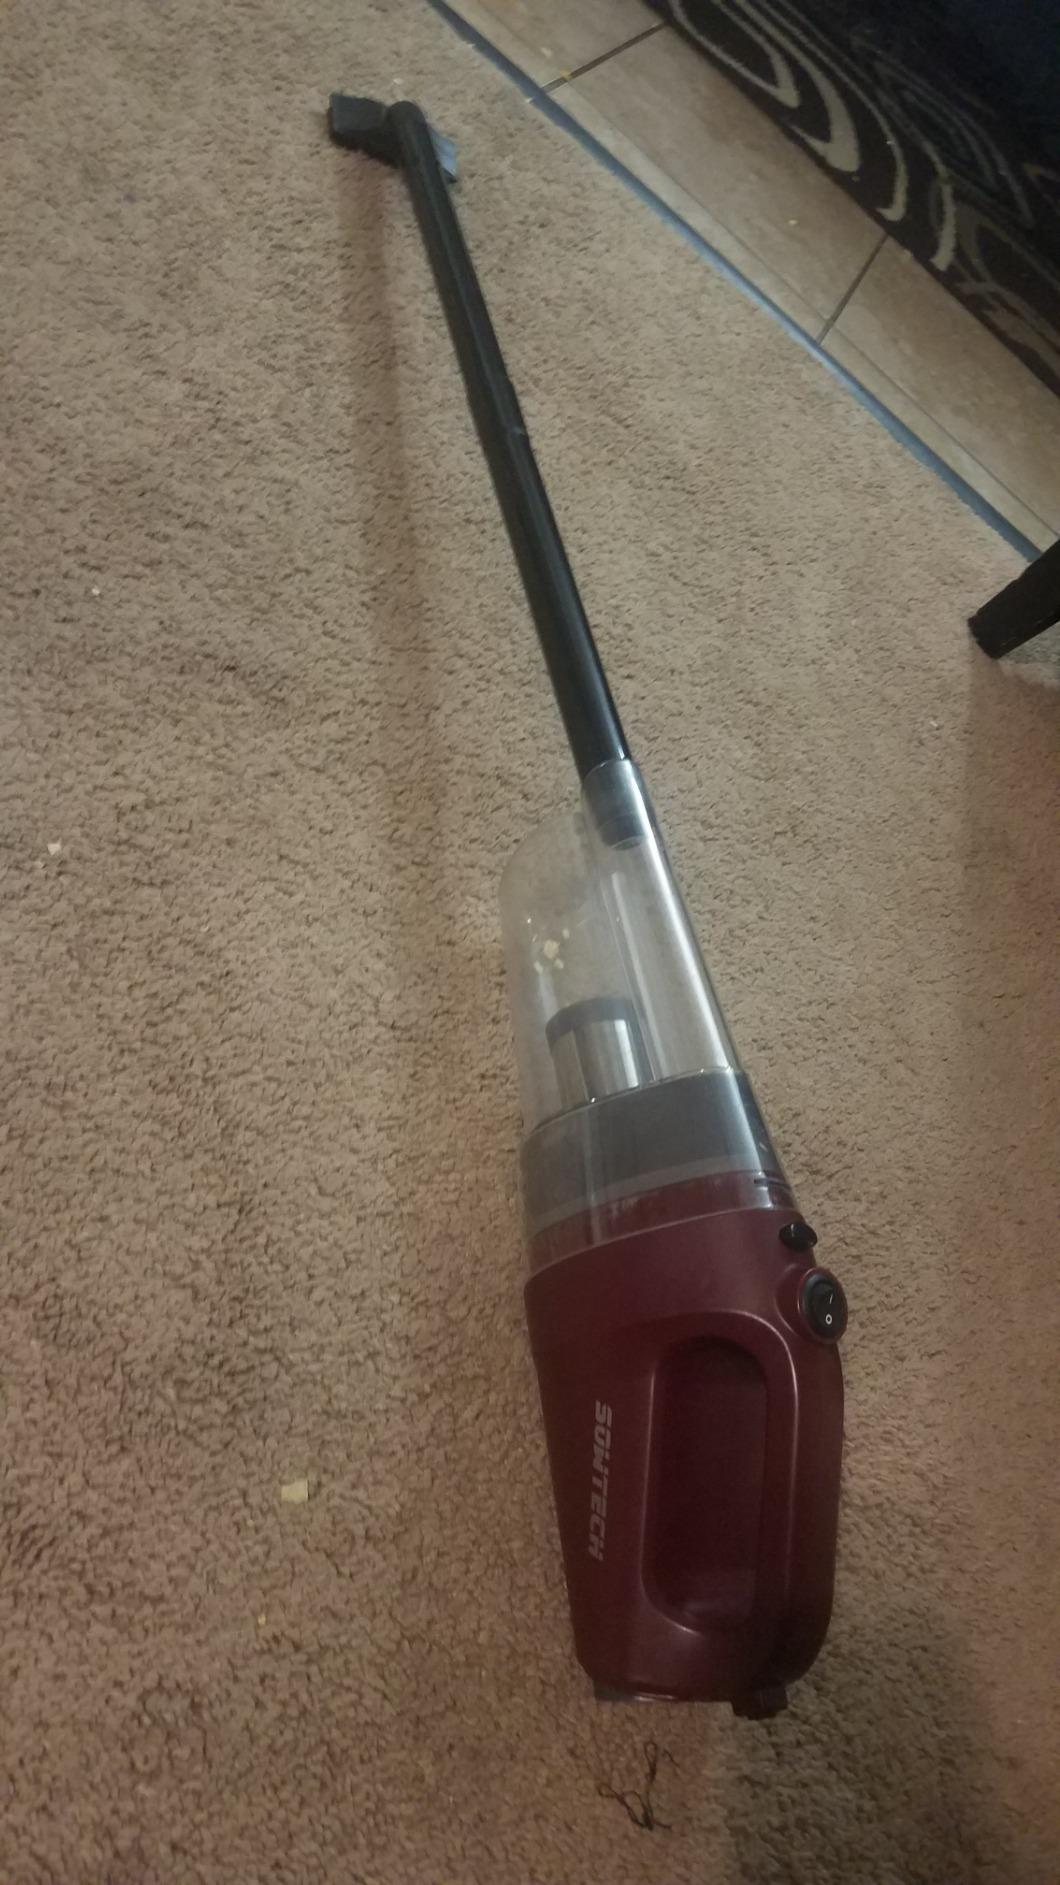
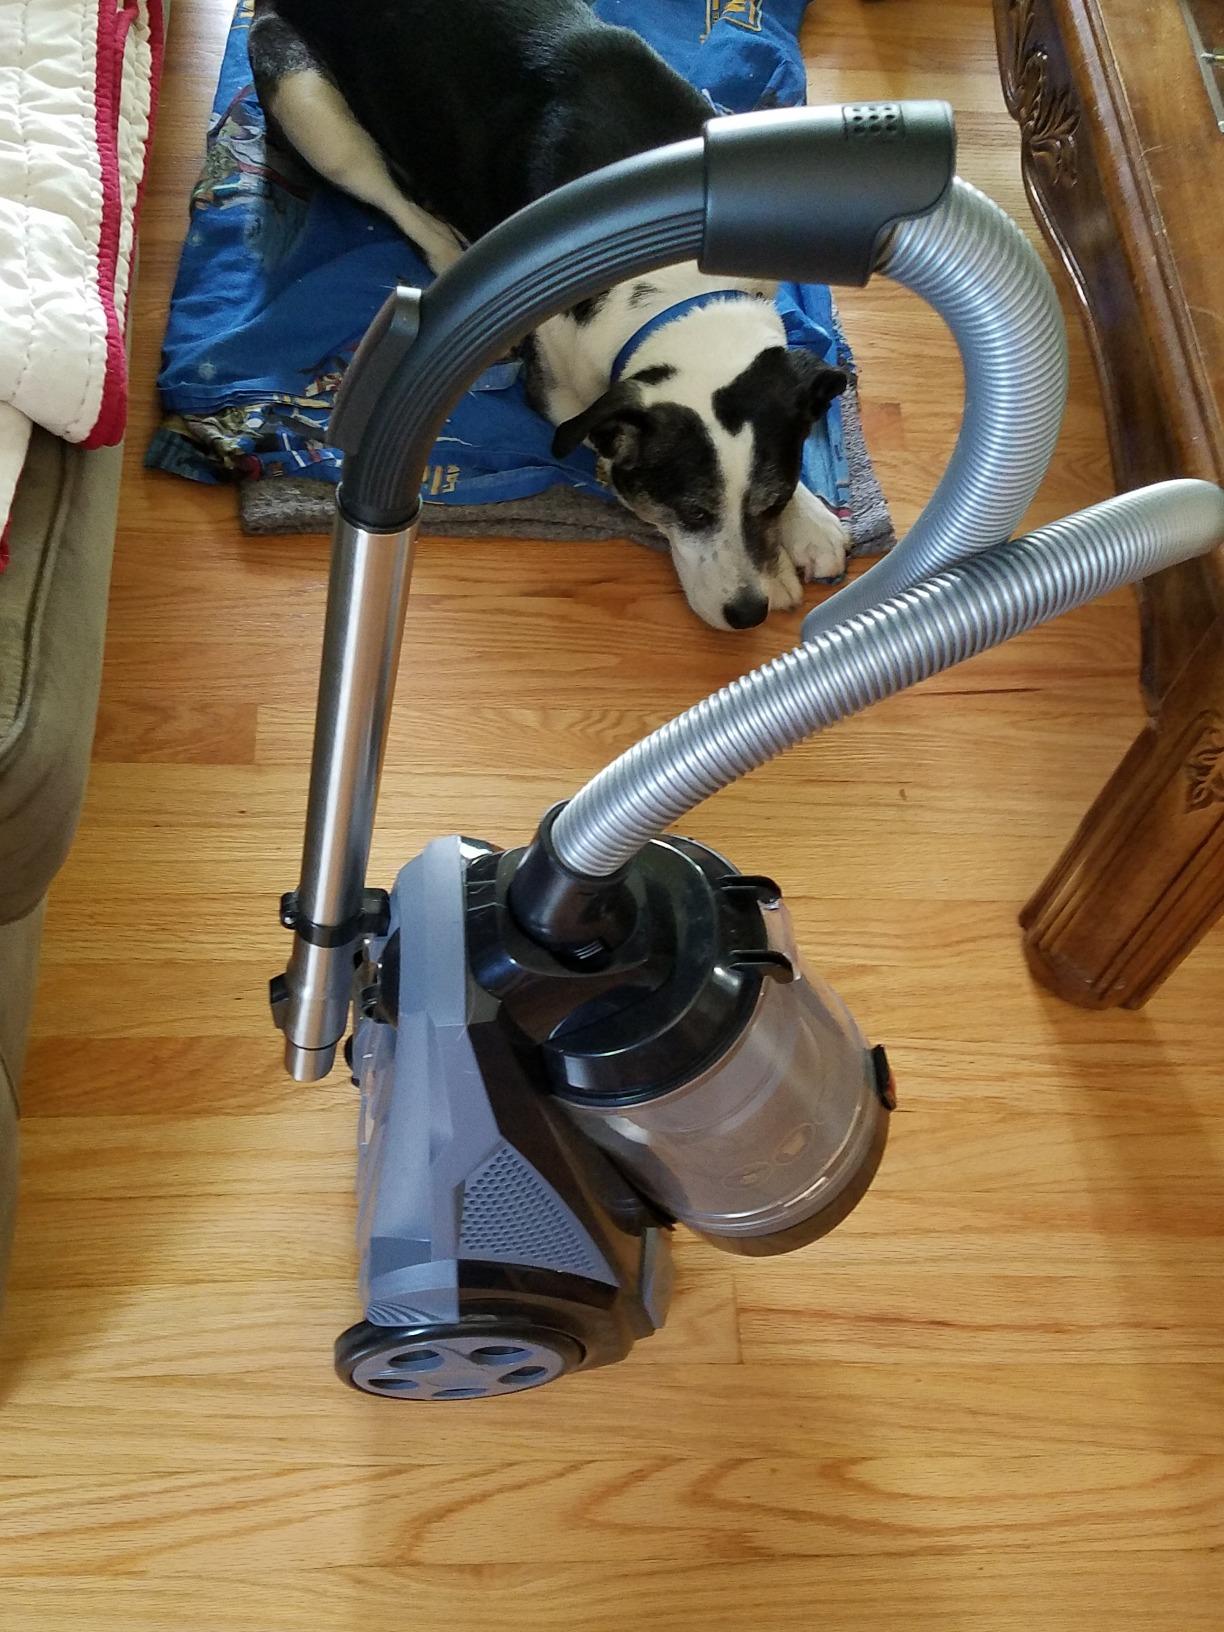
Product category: items_vacuum
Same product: no